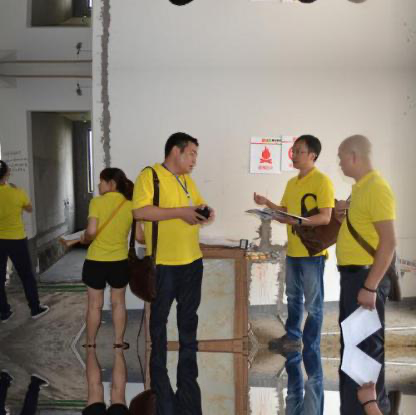
Objects in the image:
label: head
label: head
label: head
label: head
label: head